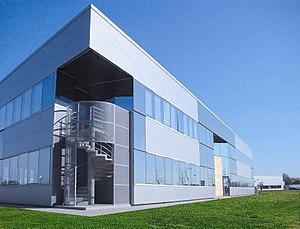
Fondée en 1982, Telelogos est un éditeur de logiciels.